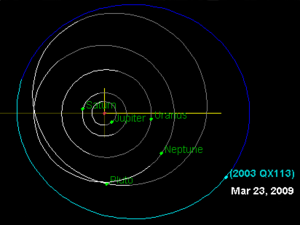
2003 QX₁₁₃ est un objet transneptunien du système solaire mesurant probablement un peu plus de 500 km de diamètre.